Marc Elrich

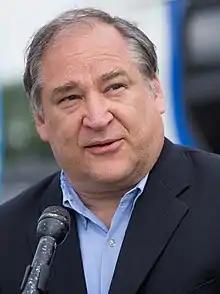
Elrich in 2014

Marc B. Elrich (born November 2, 1949) is an American politician serving as the county executive of Montgomery County, Maryland. He is a former member of the Montgomery County Council and the Takoma Park City Council. He became the Democratic nominee for Montgomery County Executive in the 2018 primary before winning the general election.